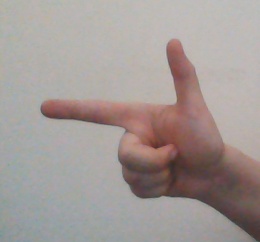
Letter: yaa